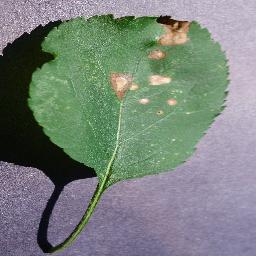
Label: Apple___Black_rot